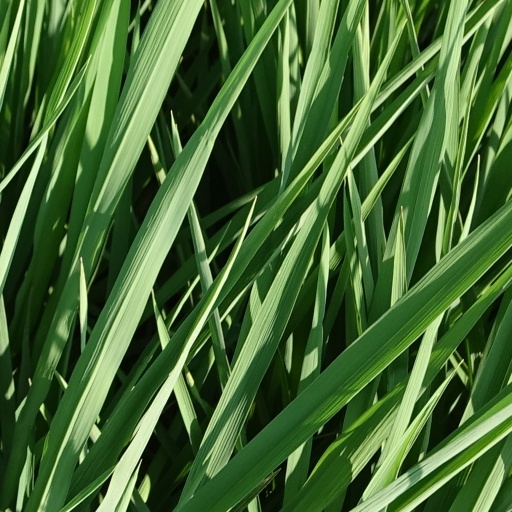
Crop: rice